Fifty Shades (film series)

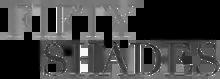
Official film series logo

Fifty Shades is a British-American film trilogy series based on the "Fifty Shades" trilogy by English author E. L. James. It is distributed by Universal Pictures, and stars Dakota Johnson and Jamie Dornan as the lead roles Anastasia Steele and Christian Grey, respectively. Sam Taylor-Johnson directed the first film, and James Foley directed the second and third films.